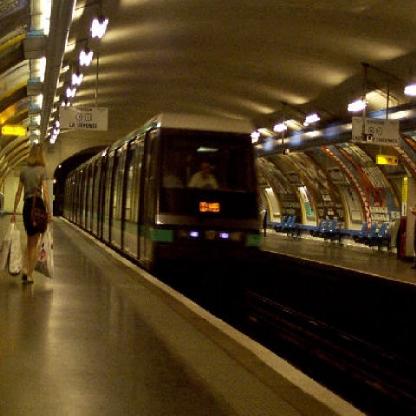
Scene: Indoor